Ceratopsia

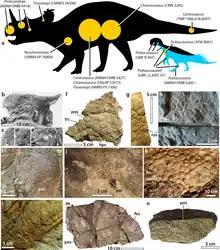
Known skin integument of several ceratopsians

The neck frills of ceratopsids are surrounded by the epoccipital bones. The name is a misnomer, as they are not associated with the occipital bone. Epoccipitals begin as separate bones that fuse during the animal's growth to either the squamosal or parietal bones that make up the base of the frill. These bones were ornamental instead of functional, and may have helped differentiate species. Epoccipitals probably were present in all known ceratopsids. They appear to have been broadly different between short-frilled ceratopsids (centrosaurines) and long-frilled ceratopsids (chasmosaurines), being elliptical with constricted bases in the former group, and triangular with wide bases in the latter group. Within these broad definitions, different species would have somewhat different shapes and numbers. In centrosaurines especially, like "Centrosaurus", "Pachyrhinosaurus", and "Styracosaurus", these bones become long and spike- or hook-like. A well-known example is the coarse sawtooth fringe of broad triangular epoccipitals on the frill of "Triceratops". When regarding the ossification's morphogenetic traits, it can be described as dermal. The term "epoccipital" was coined by paleontologist Othniel Charles Marsh in 1889.